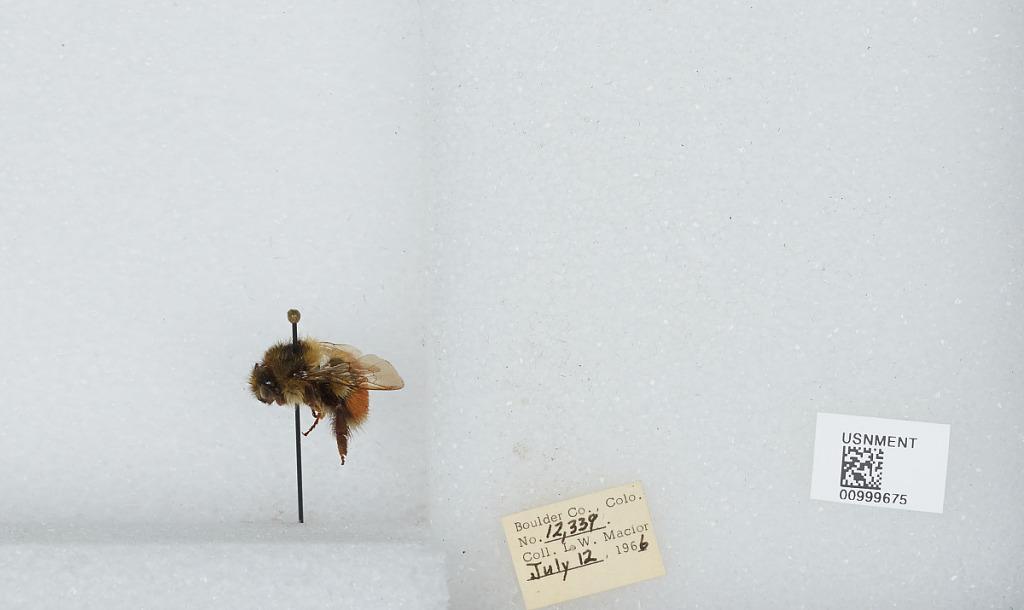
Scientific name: Bombus (Pyrobombus) melanopygus Nylander
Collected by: L. Macior
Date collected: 1966-7-12
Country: United States
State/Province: Colorado
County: Boulder
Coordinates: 40.015, -105.27